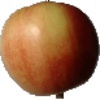
Label: Apple Red 2